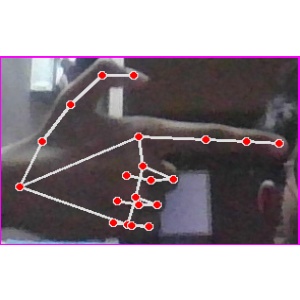
अक्षर: ब